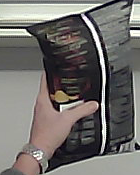
Product: lays_chill